Brighton Main Line

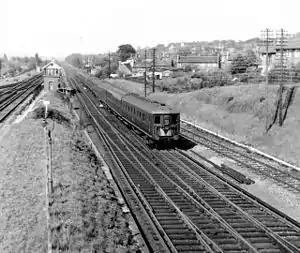
A 4-LAV electric multiple unit approaching : These trains were used on the Brighton Main Line between 1933 and 1969.

The official opening ceremony for the L&CR took place on 1 June 1839, although passenger trains for the general public did not start until four days later. Since the area between New Cross and Croydon was sparsely populated and largely undeveloped countryside, the majority of passenger journeys on the line were between the two termini. Nevertheless, when the line opened, intermediate stations were provided at New Cross (now New Cross Gate), Dartmouth Arms (now Forest Hill), Sydenham, Penge (now Penge West), Anerley Bridge (now Anerley) and Jolly Sailor (now Norwood Junction). Initially nine steam locomotives operated on the line: five Sharp, Roberts and Co. and two J. and G. Rennie 2-2-2 engines were used to haul trains and two 0-4-2 locomotives were used as banking engines for the steep climb to New Cross from the junction with the L&GR.